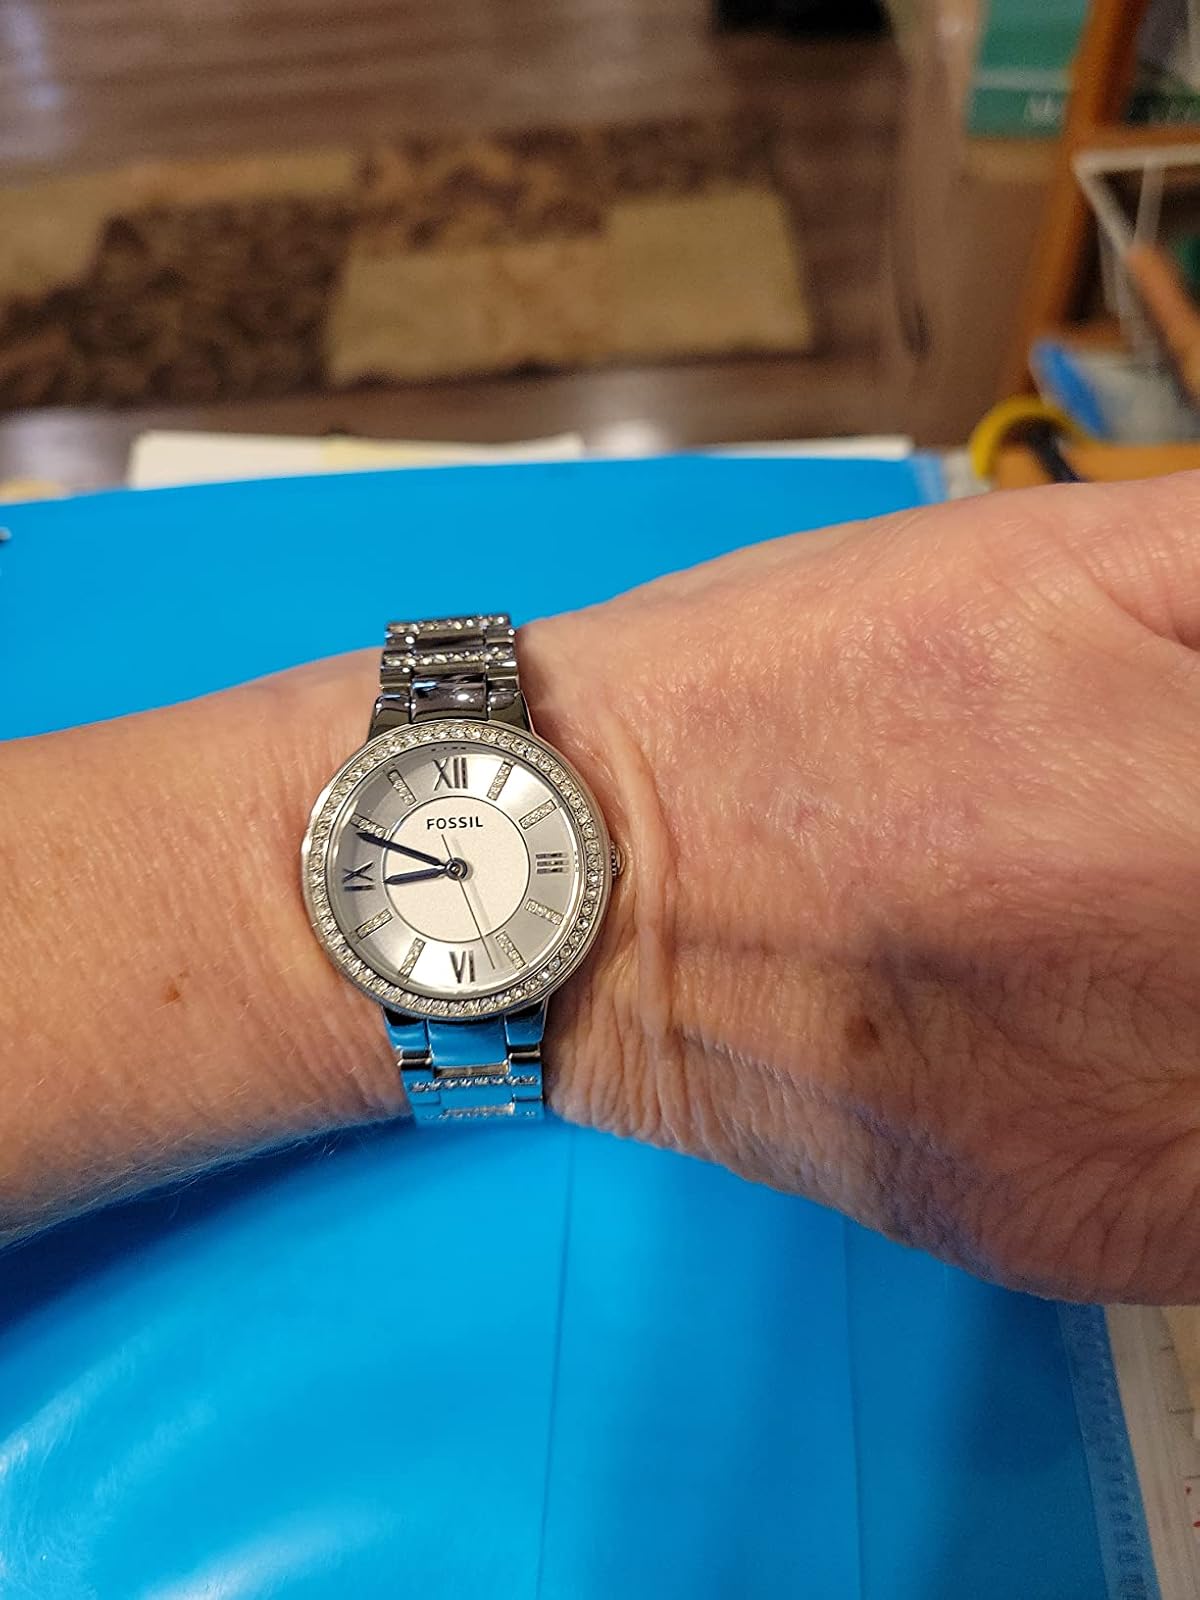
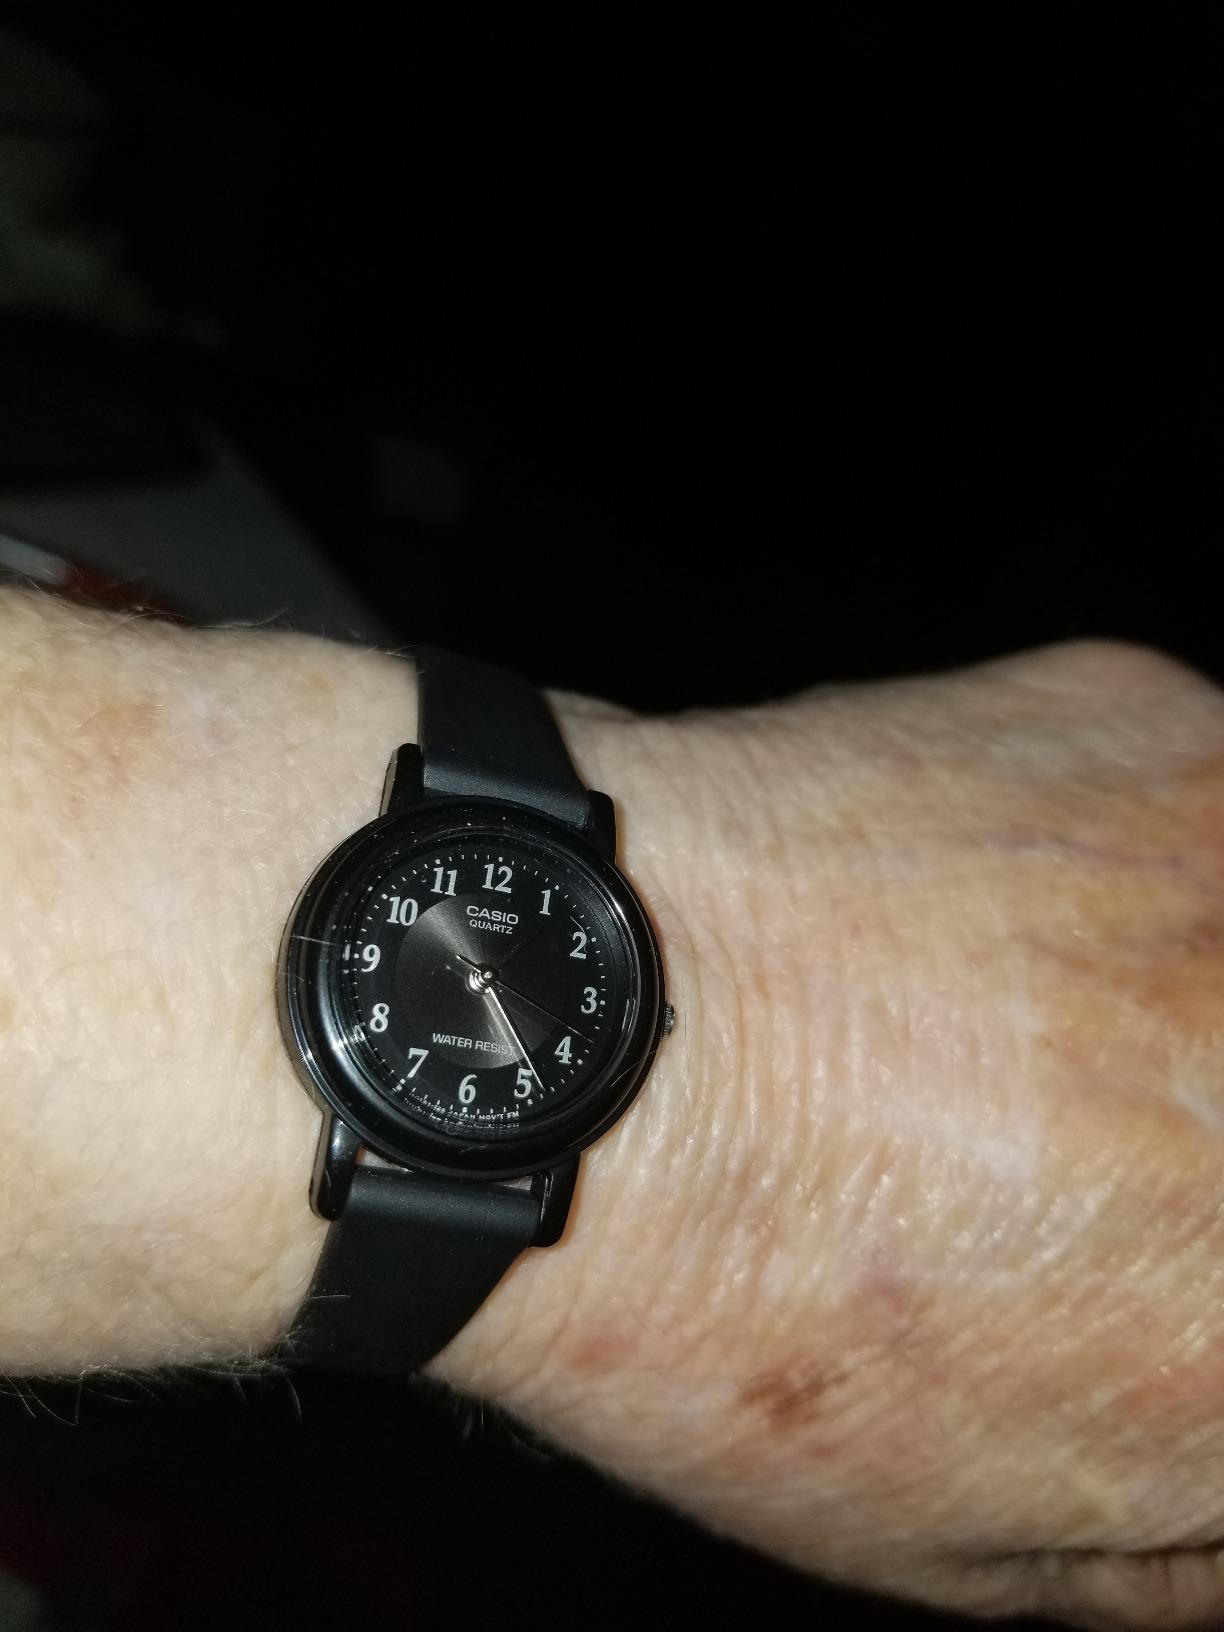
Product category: accessories_watch
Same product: no